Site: brandenburg
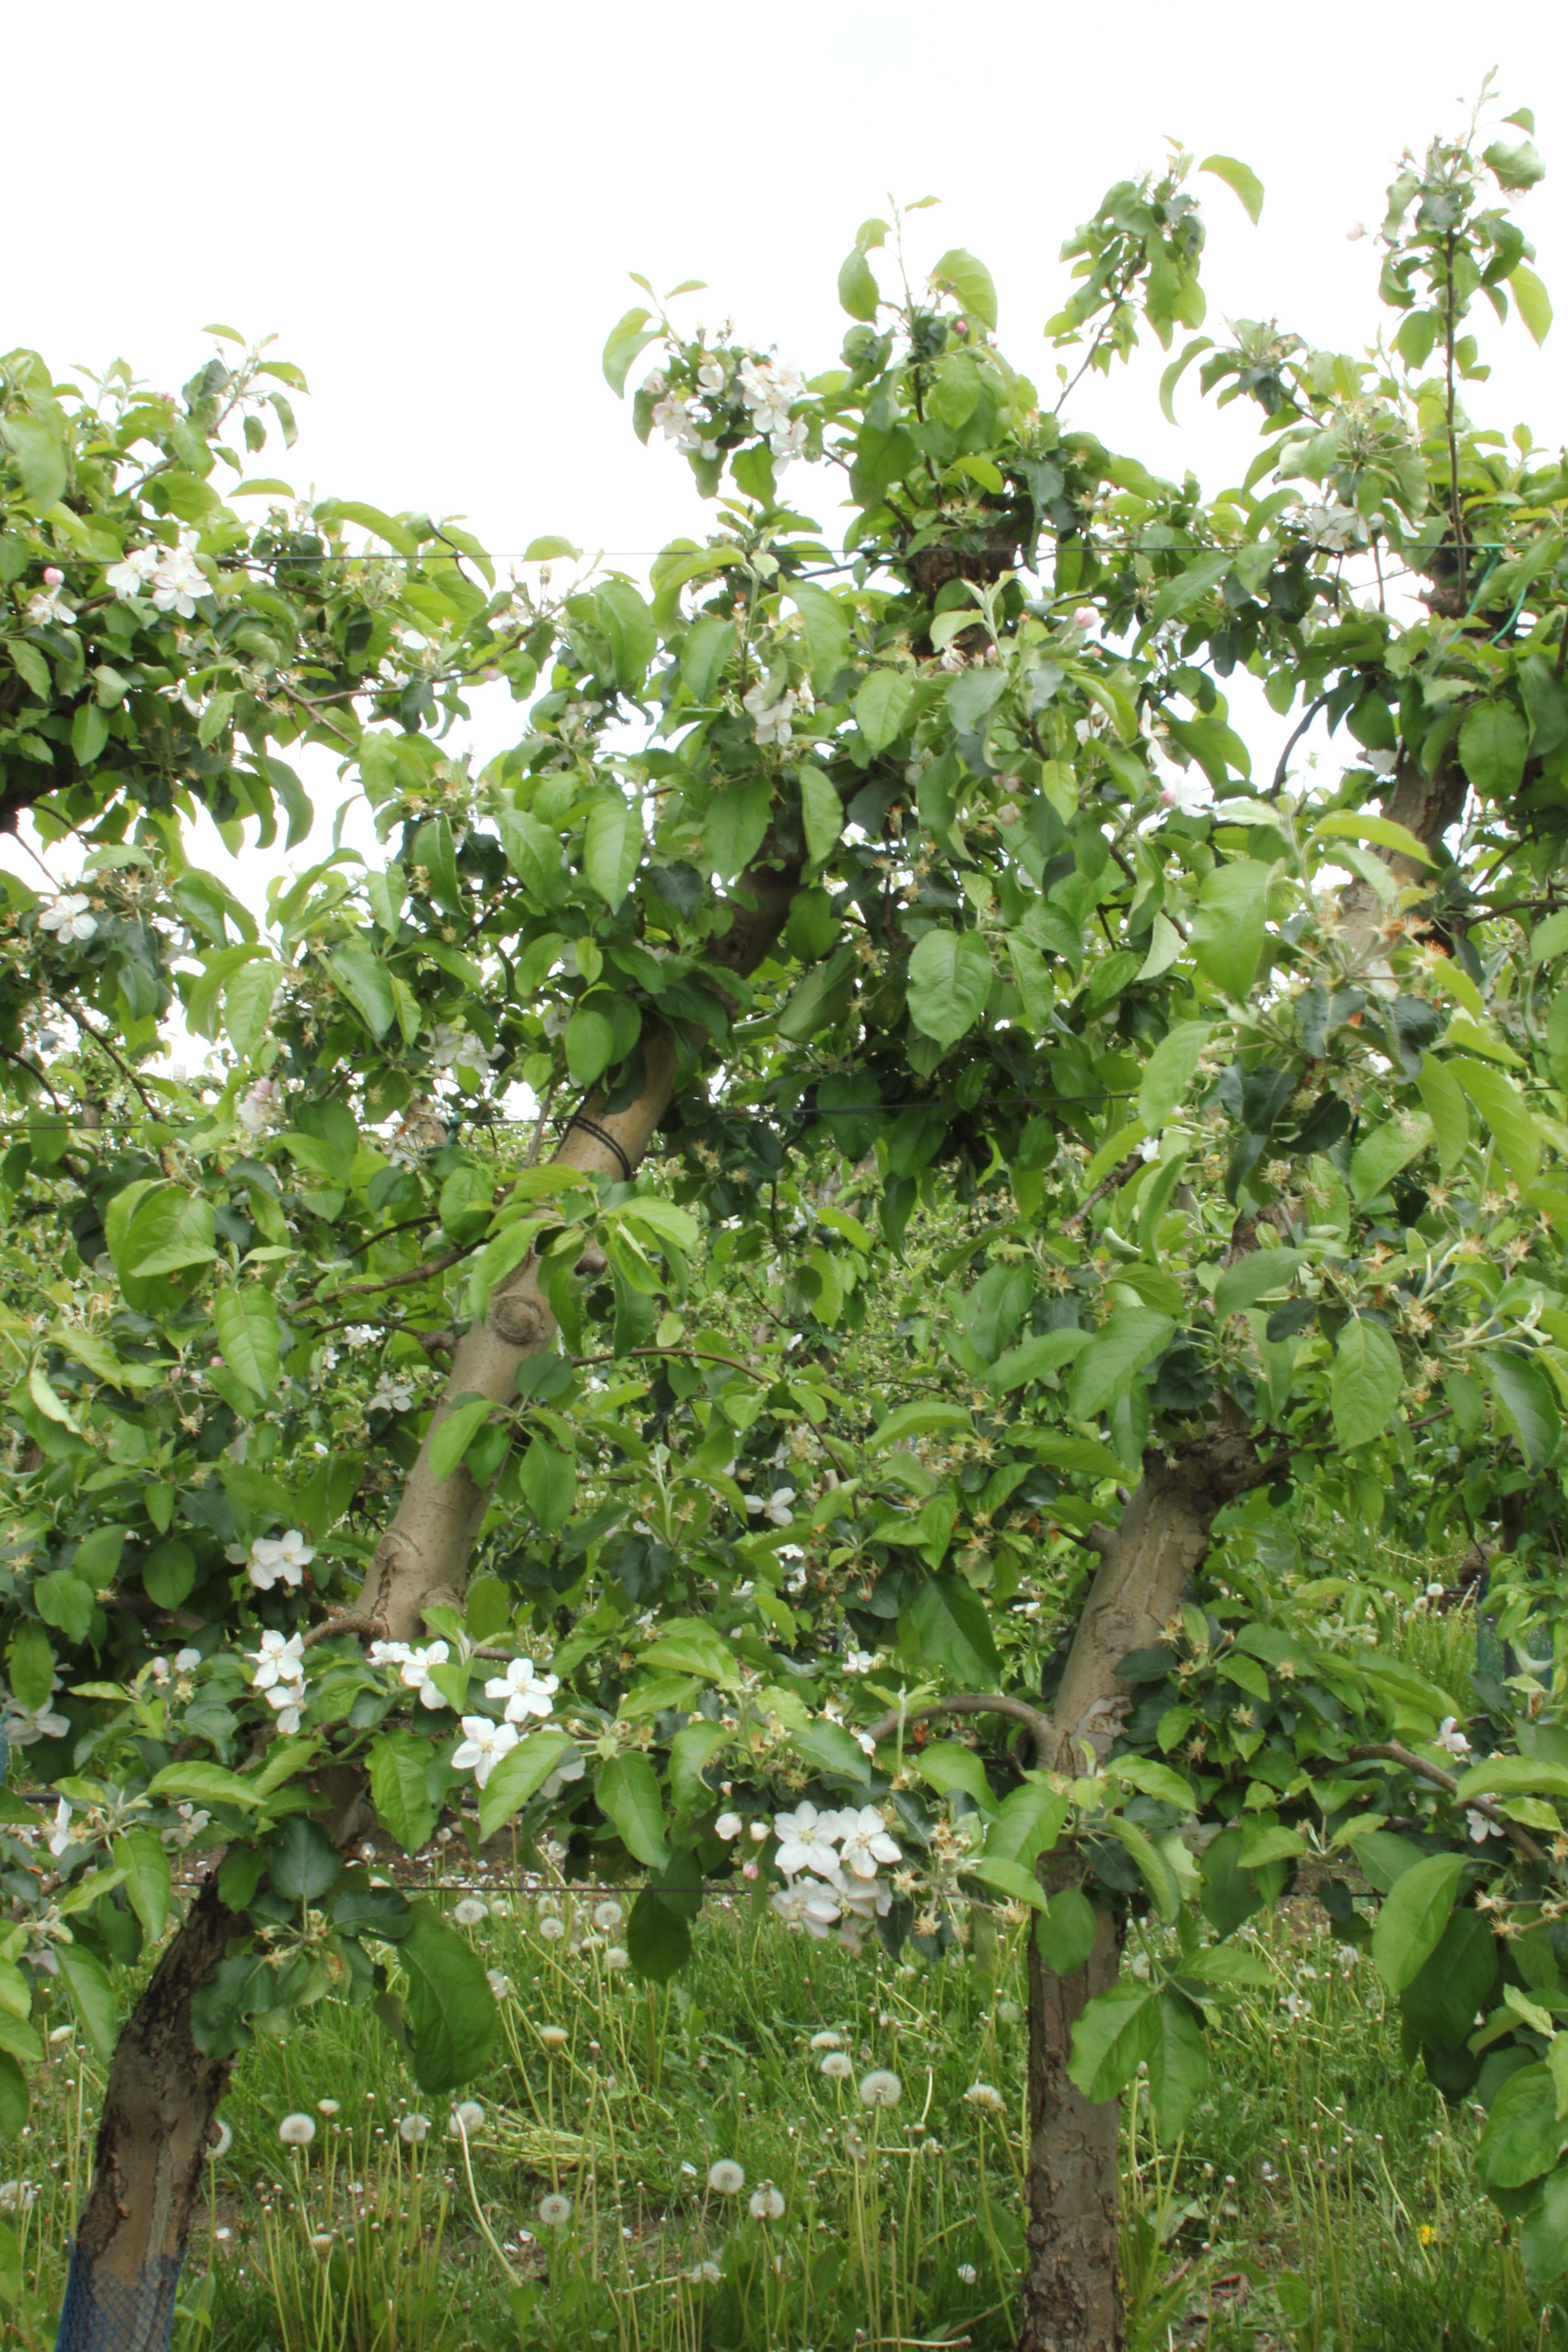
Growth stage (BBCH 67): Flowering